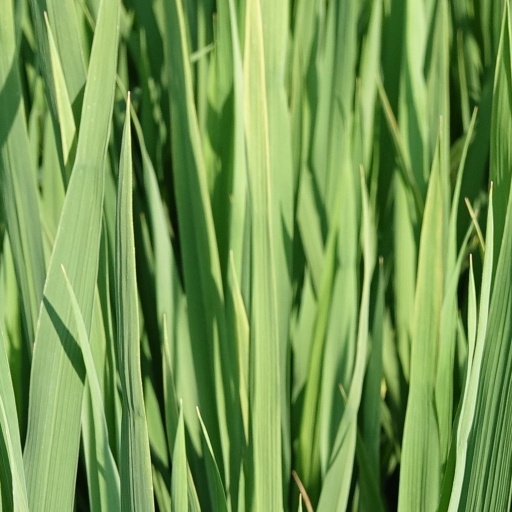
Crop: rice